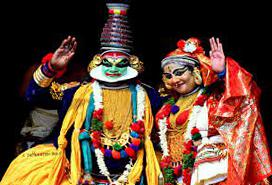
Dance form: kathakali